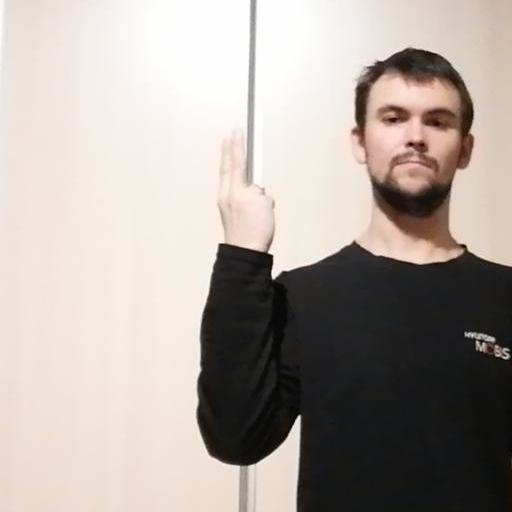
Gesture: two_up_inverted